William Mackey Cruikshank

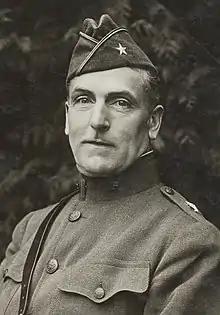
William Cruikshank in Boucq 1918

William Mackey Cruikshank (7 November 1870 – 23 February 1943) was a United States army officer. He mainly served with the United States artillery and participated in military conflicts during the Spanish–American War and World War I.